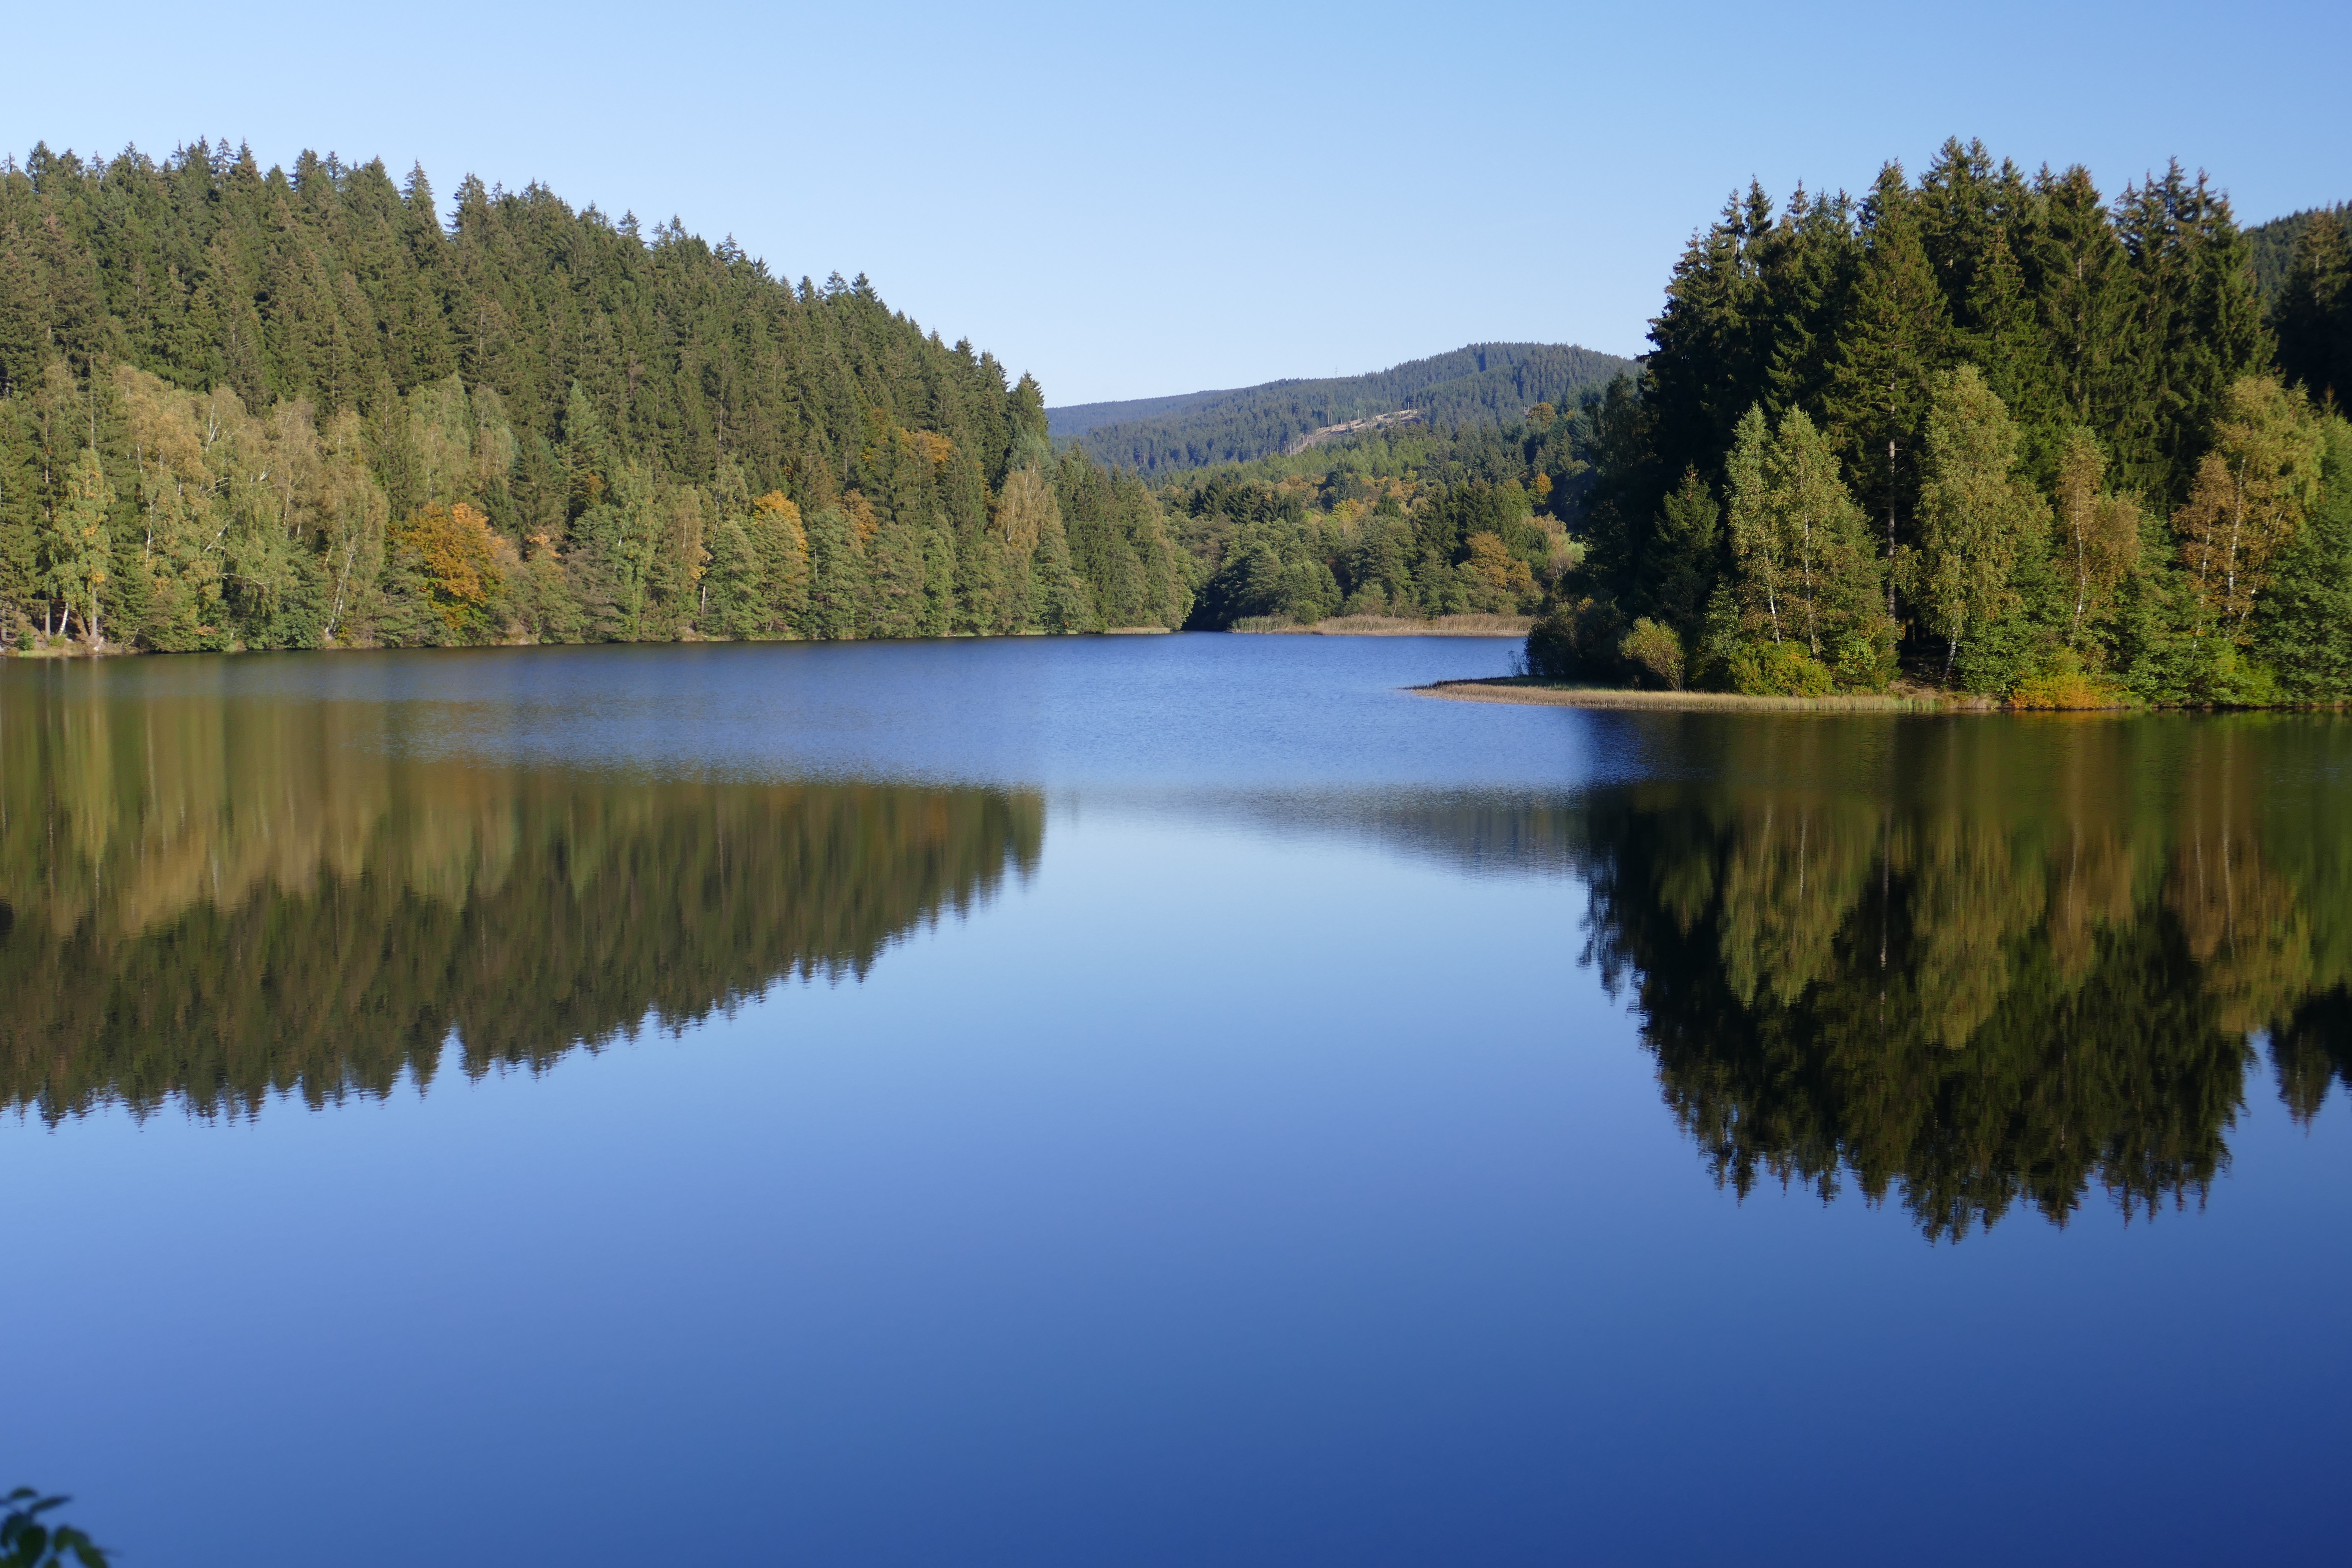
tree, water, nature, forest, wilderness, mountain, lake, panorama, pond, reflection, dam, reservoir, body of water, blue sky, germany, loch, resin, lower saxony, water power, tarn, s se, s se dam